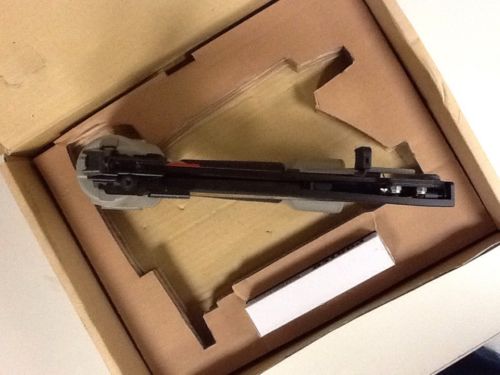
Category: stapler